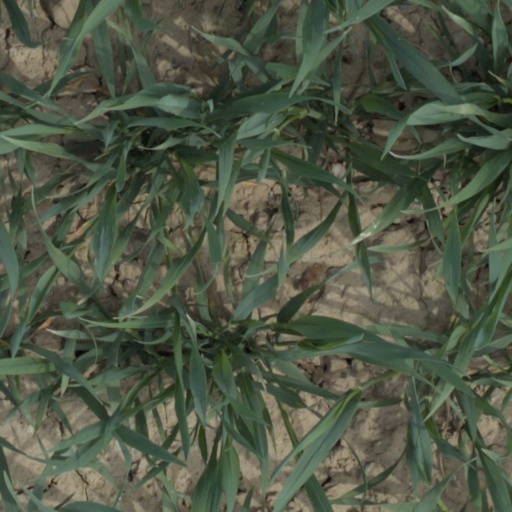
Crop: wheat